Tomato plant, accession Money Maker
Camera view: vertical (180 deg); turntable rotation: 150 degrees
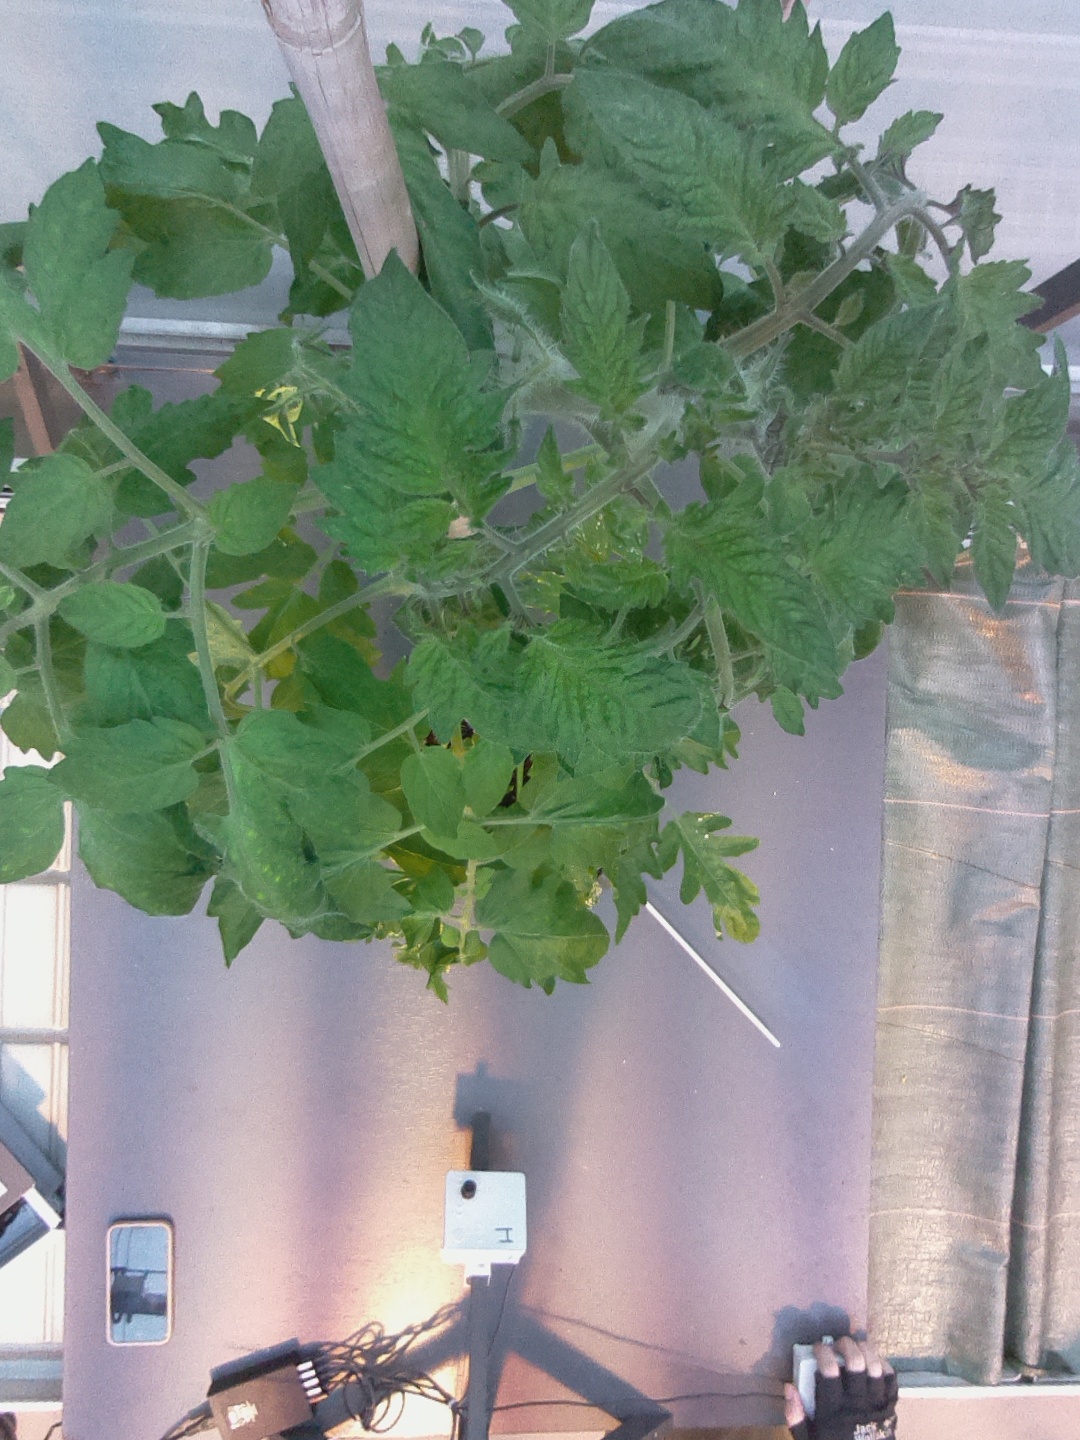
BBCH growth stage 65: Full flowering, 50%-60% of flowers open, first petals falling